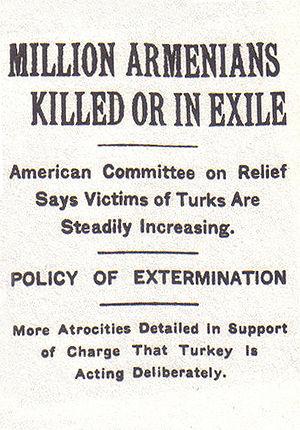
Le génocide arménien, ou plus précisément le génocide des Arméniens, est un génocide perpétré d'avril 1915 à juillet 1916, voire 1923, au cours duquel les deux tiers des Arméniens qui vivent alors sur le territoire actuel de la Turquie périssent du fait de déportations, famines et massacres de grande ampleur. Il est planifié et exécuté par le parti au pouvoir à l'époque, le Comité Union et Progrès, plus connu sous le nom de « Jeunes-Turcs », composé en particulier du triumvirat d'officiers Talaat Pacha, Enver Pacha et Djemal Pacha, qui dirige l'Empire ottoman alors engagé dans la Première Guerre mondiale aux côtés des Empires centraux. Il coûte la vie à environ un million deux cent mille Arméniens d'Anatolie et d'Arménie occidentale.